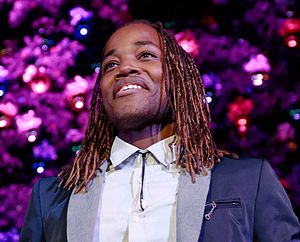
Leon Thomas 3.
Leon Thomas 3.
Leon Thomas 3. er en skuespiller, sanger og sangskriver, der mest er kendt for sin rolle i Nickelodeon serien Victorious.